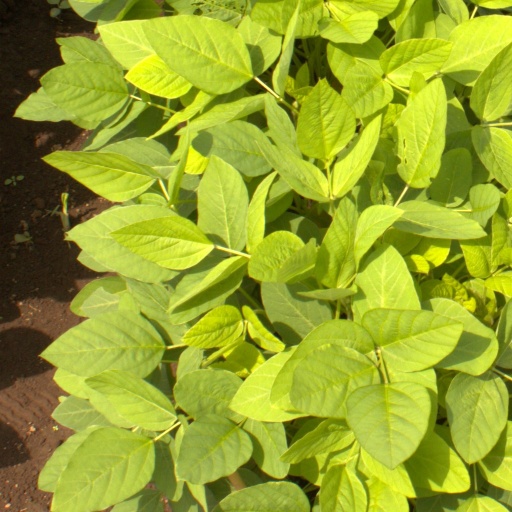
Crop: soybean